2010–2012 Algerian protests

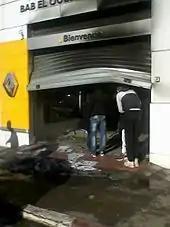
Broken shop curtain with people looking inside.

Between 3 and 10 January, riots and protests broke out across most Algerian towns, triggered by large increases in the prices of basic foods including oil, sugar, and flour. While localised riots have been a frequent occurrence in Algeria since 2005, this set of riots was the first to spread across most regions of the country simultaneously rather than being confined to a particular area. By 10 January they were limited to a few towns, but continued in those towns. More organised efforts to demonstrate on 11 January in Algiers were suppressed vigorously by the police.